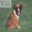
Label: dog